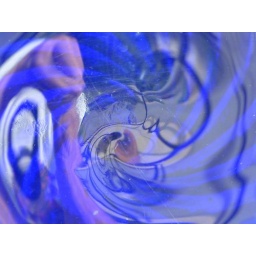
a study of hand blown plate glass found in local Art district